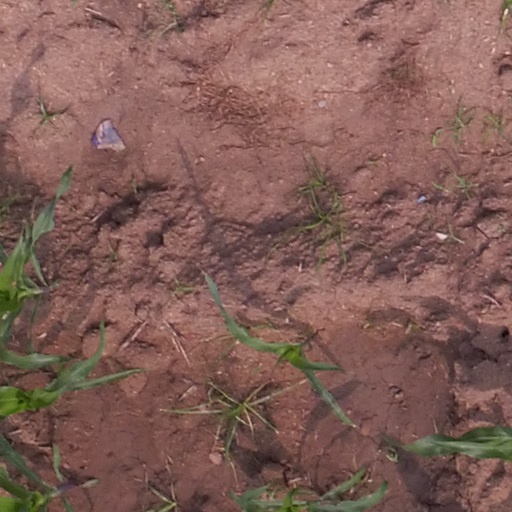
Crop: maize; corn